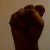
The image shows a hand gesture representing the letter 'S' in Indian Sign Language.